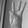
ASL letter: W